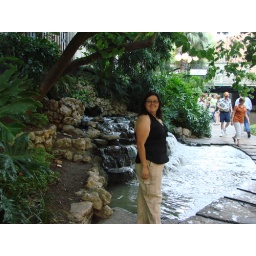
This fountain was in the middle of the walkway. The groves in between the steps let the water though and into the river